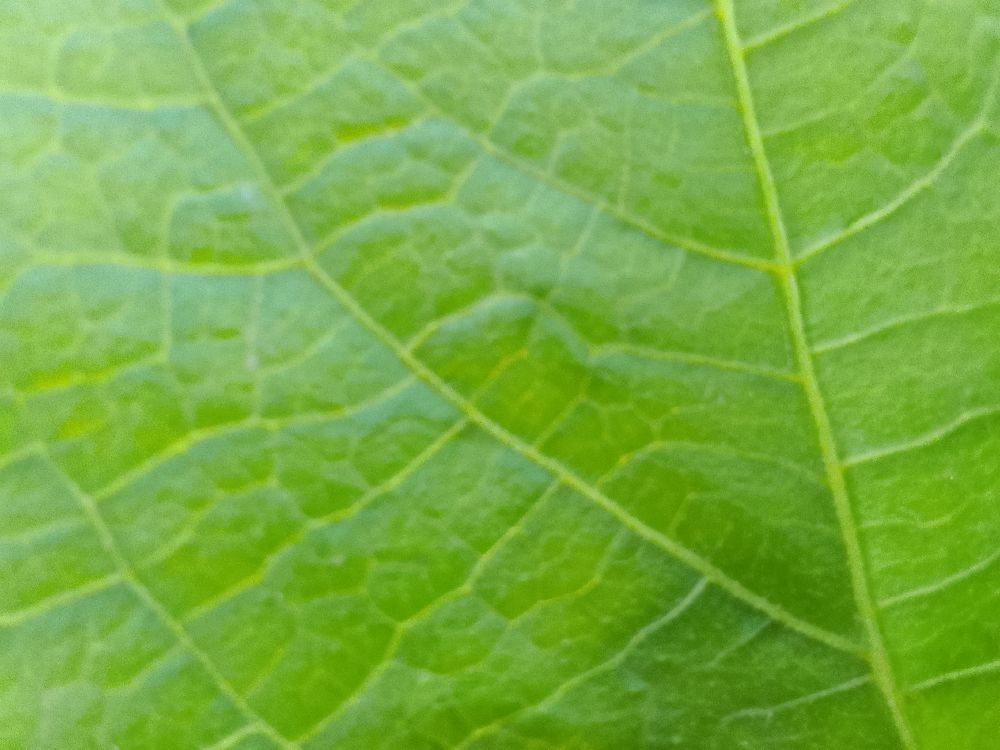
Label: healthy